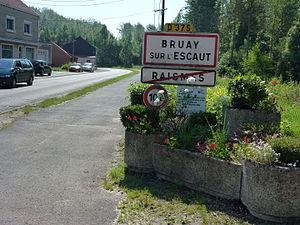
Bruay-sur-l'Escaut est une commune française située dans le département du Nord, en région Hauts-de-France.